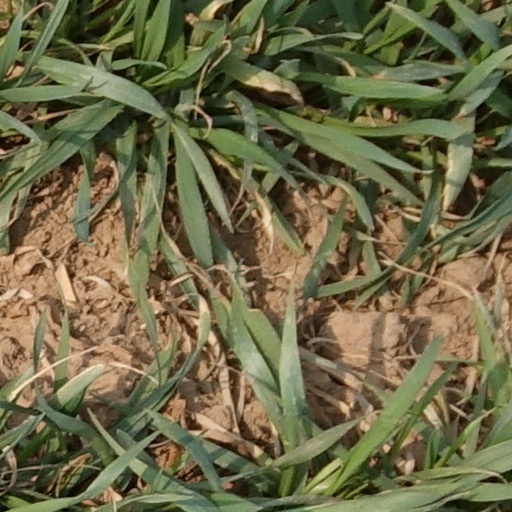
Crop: wheat